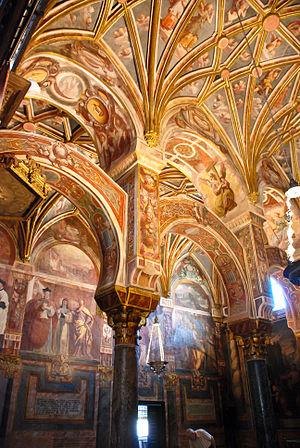
Cesare Arbasia est un peintre italien maniériste de la Renaissance tardive qui fut actif à Rome et en Espagne à la fin du XVIᵉ et au début du XVIIᵉ siècle.